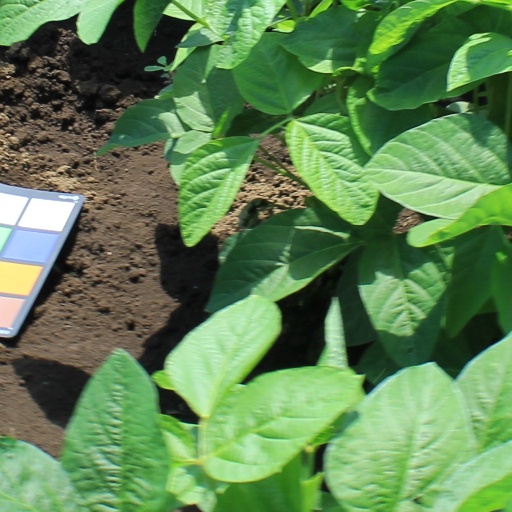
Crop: soybean